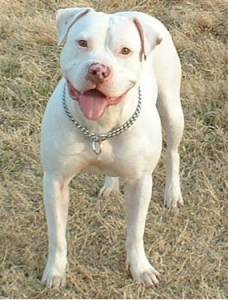
Breed: american pit bull terrier